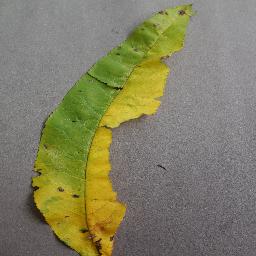
Label: Peach___Bacterial_spot